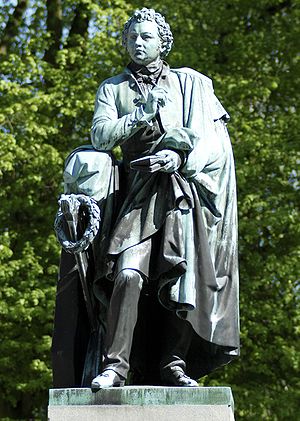
Esaias Tegnér / Professor i græsk
Statue af Tegnér i Lund
Esaias Tegnér var en svensk digter, farfar til Esaias den yngre og Elof Tegnér.